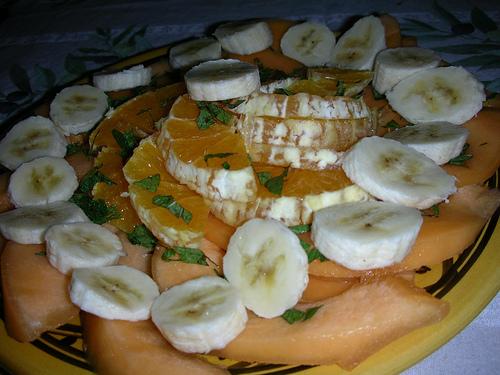
user: Given an image and a question. Answer the question in a short answer. Question: What common breakfast food is often enjoyed with sliced up pieces of fruit such as is seen here? Short Answer:
assistant: cereal